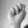
ASL letter: N